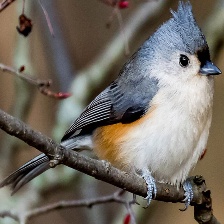
Species: TIT MOUSE
Scientific name: PARIDAE
ImageNet parent category: chickadee